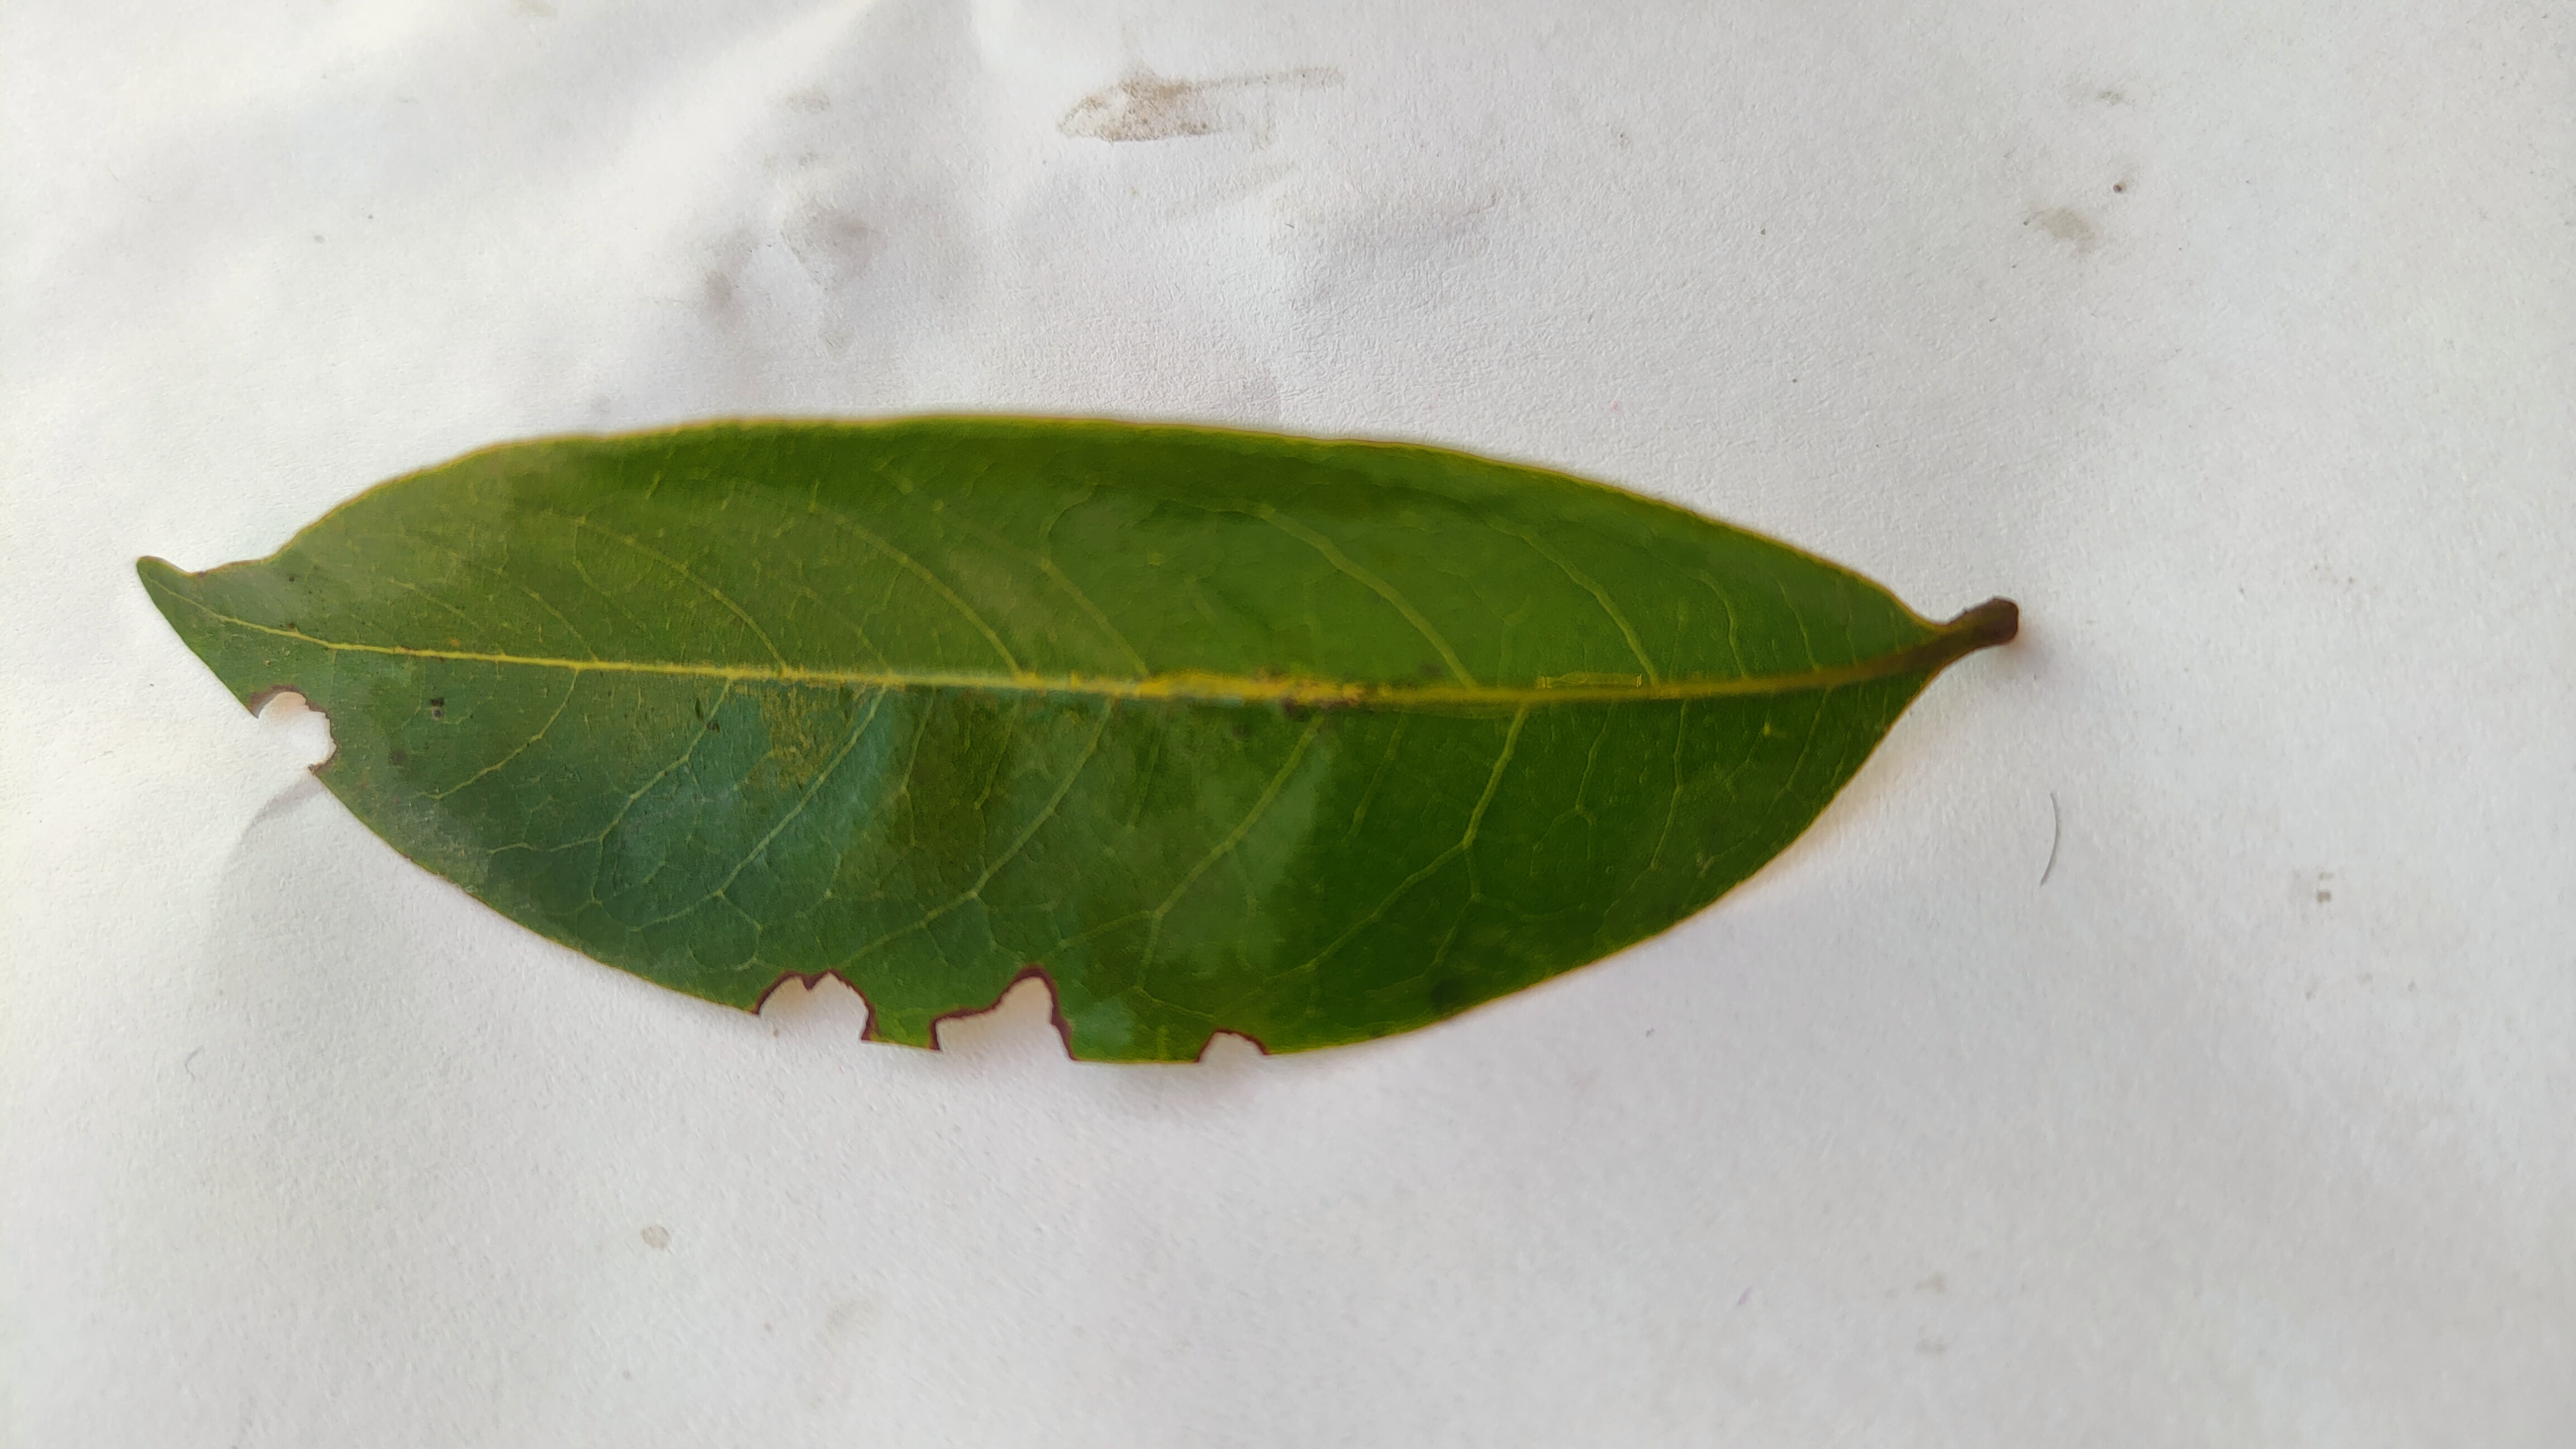
Leaf variety: Lychee